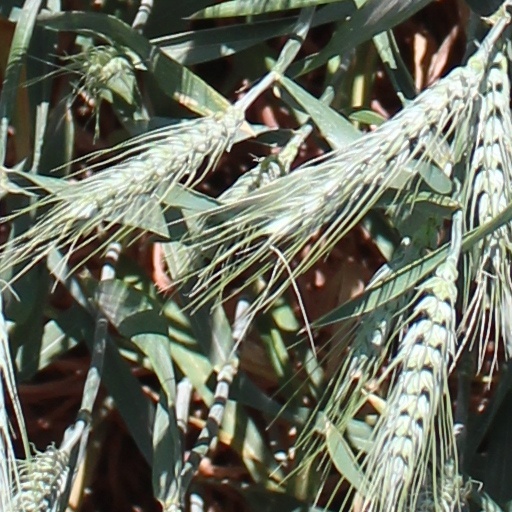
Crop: wheat